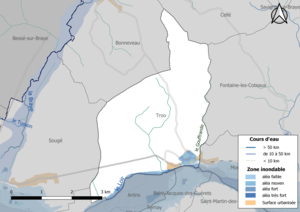
Carte des zones inondables de la commune de fr:Troo (France).
Troo est une commune française située dans le département de Loir-et-Cher, en région Centre-Val de Loire.